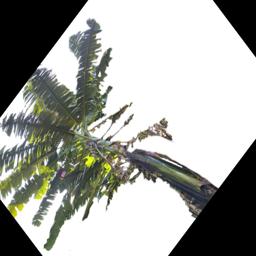
Label: BHIMKOL